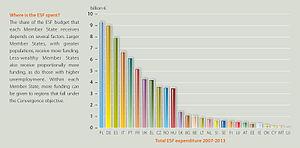
Le Fonds social européen est un des instruments financiers de l’Union européenne. Il vise à soutenir l’emploi dans les États membres, mais aussi à promouvoir la cohésion économique et sociale. Les dépenses du FSE représentent environ 10 % du budget total de l’UE.